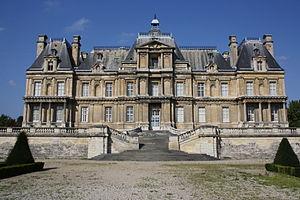
Château de Maisons à Maisons-Laffitte en France.